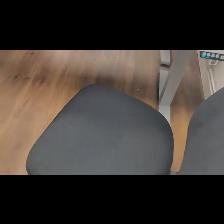
Label: NonHuman